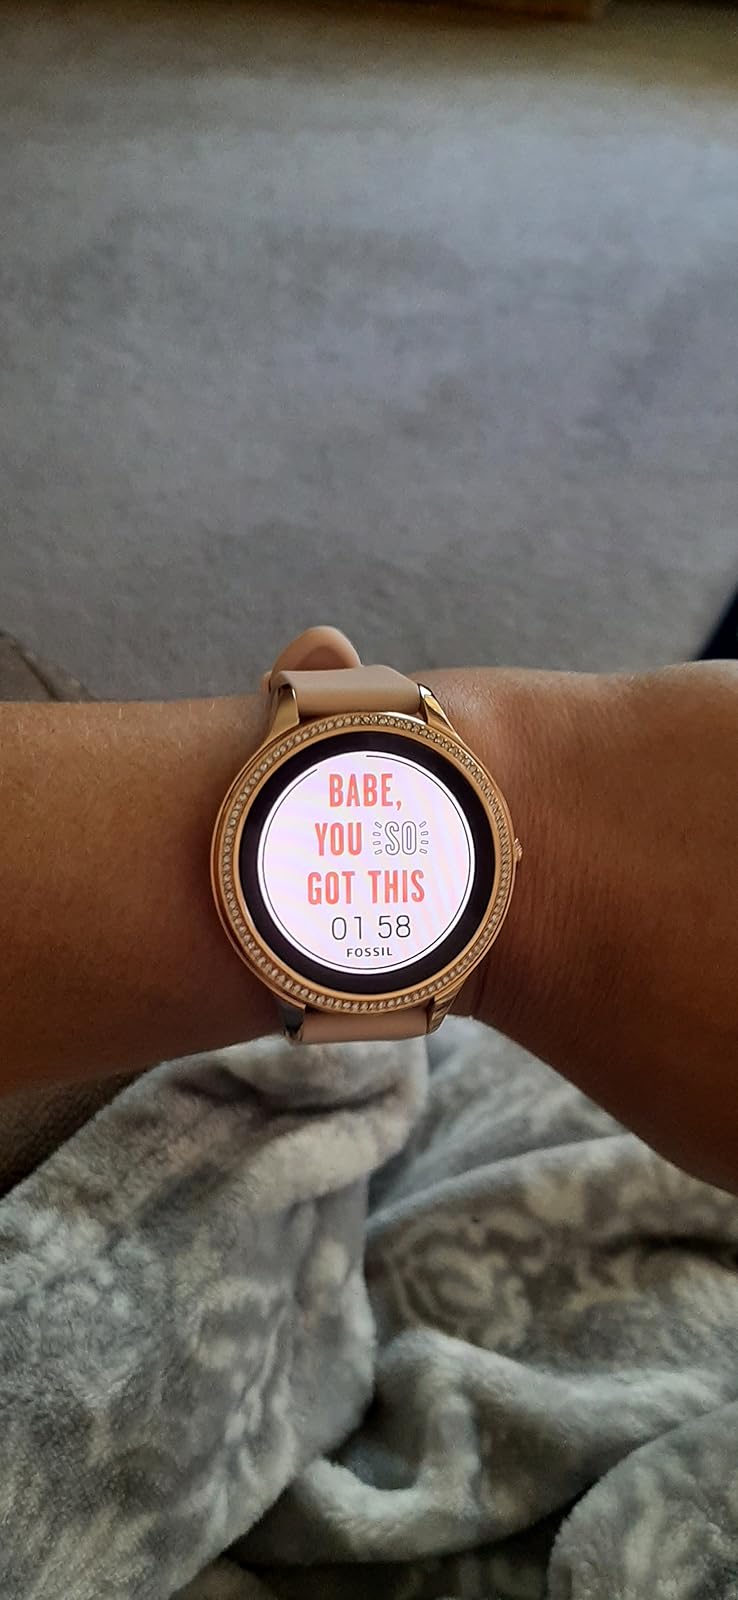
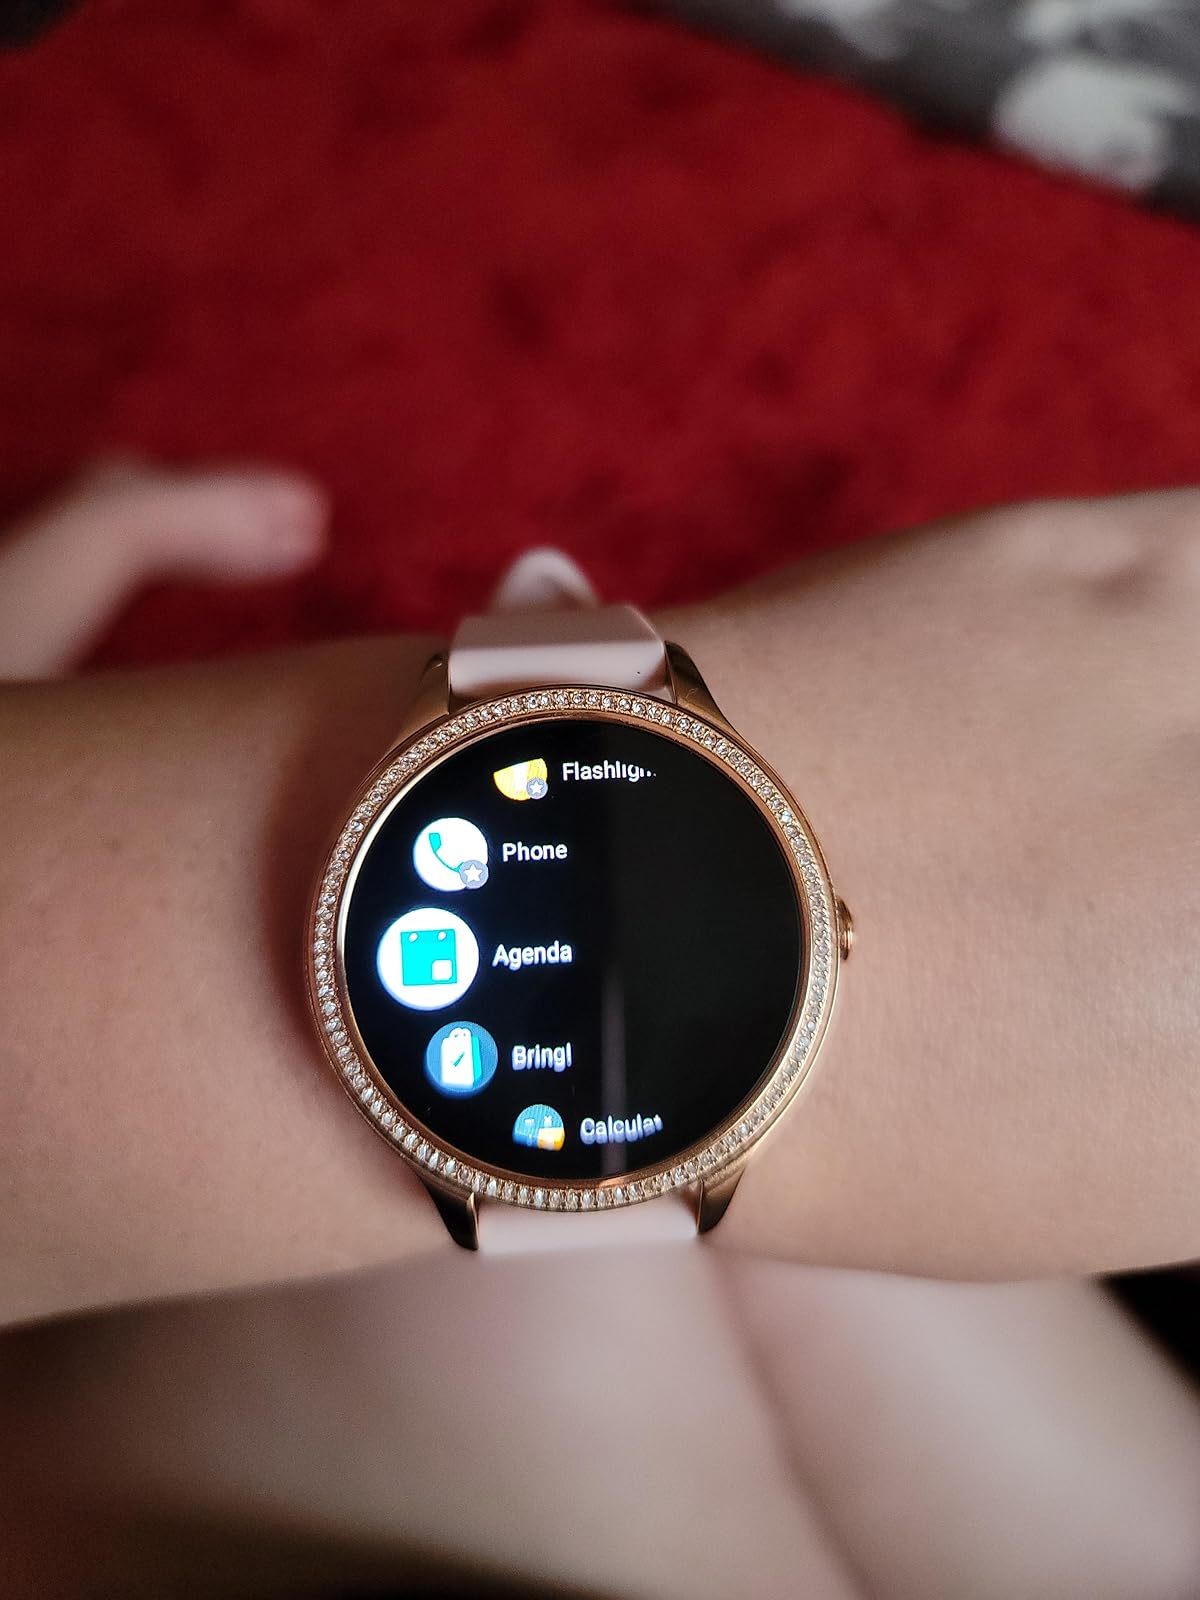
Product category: smartwatch
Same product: yes